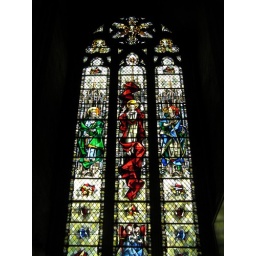
Stained glass window at Notre Dame Cathedral in Rouen